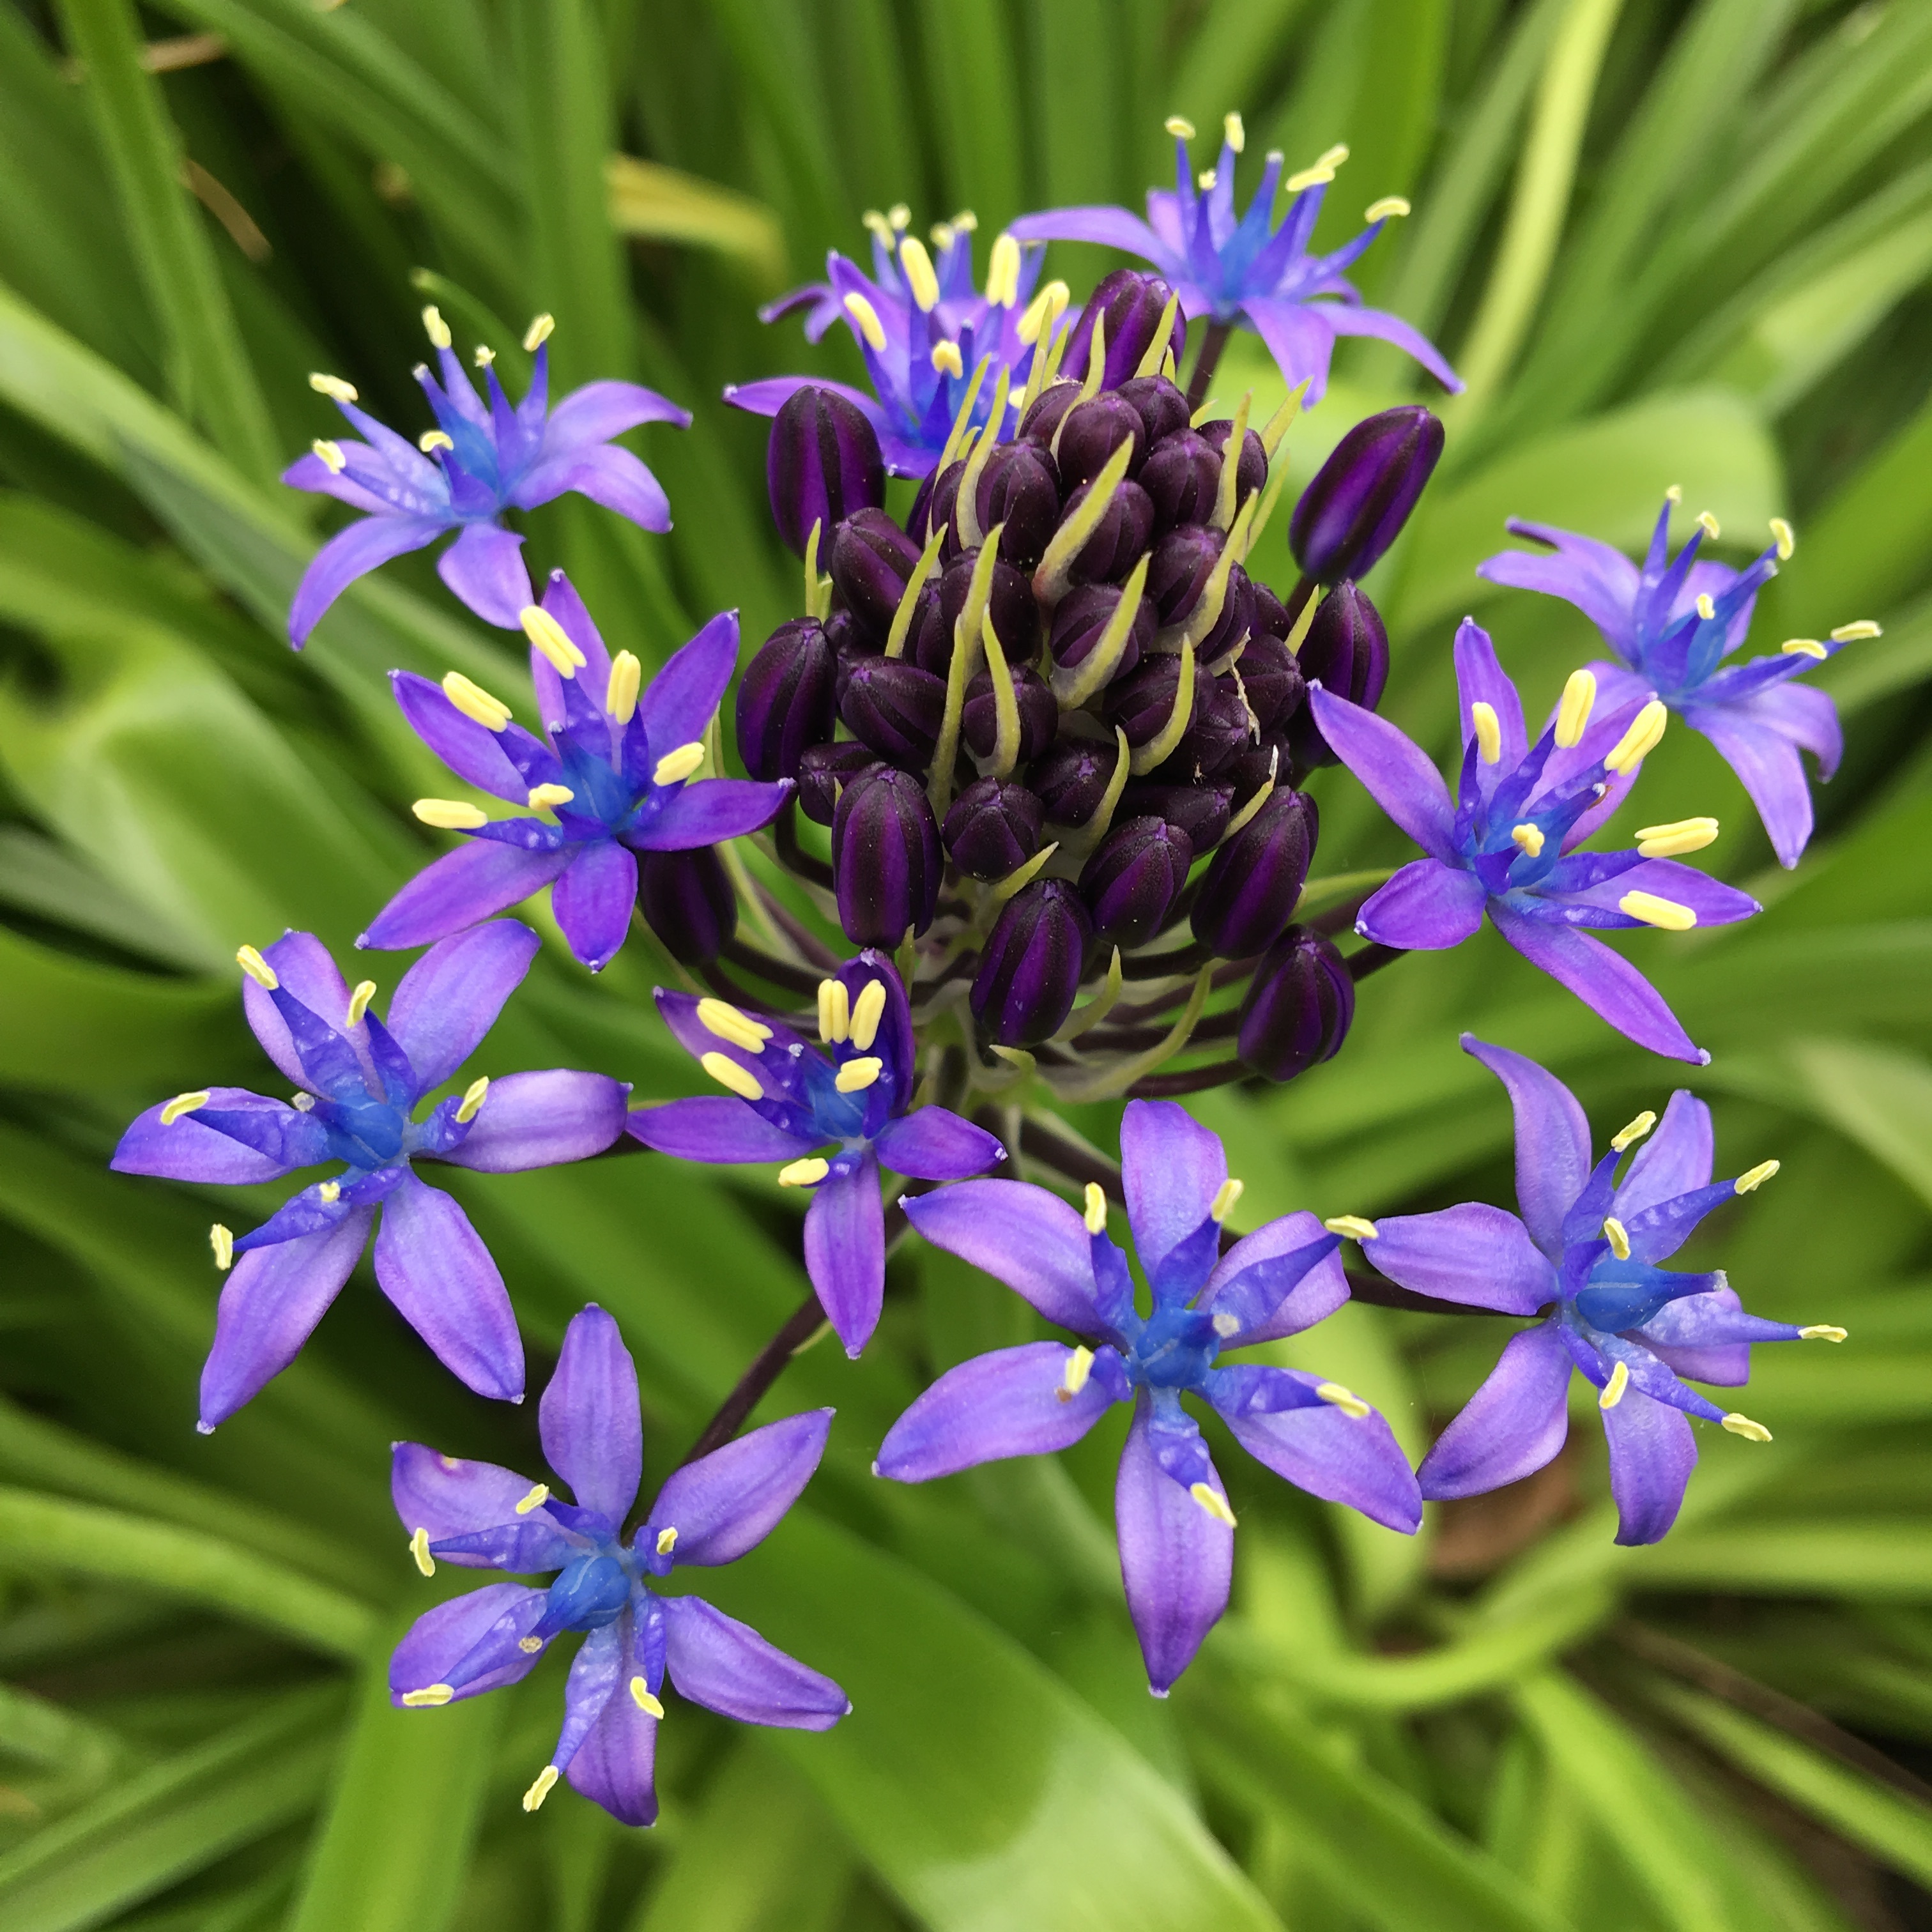
plant, flower, purple, herb, produce, botany, flora, wildflower, hyacinth, scilla, lupin, flowering plant, shiraperubiana, flower bed of flowers, land plant, english lavender, dactylorhiza praetermissa, india hyacinth